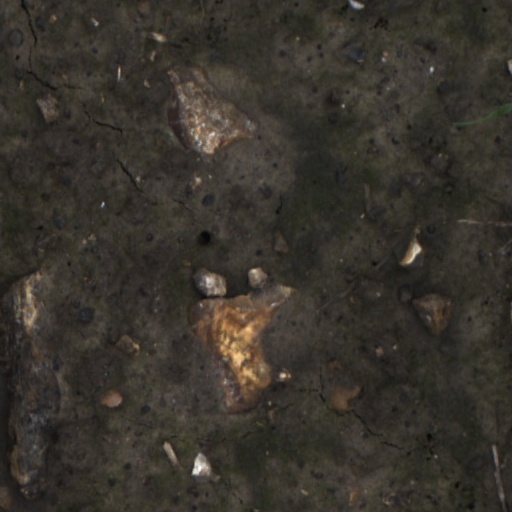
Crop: wheat